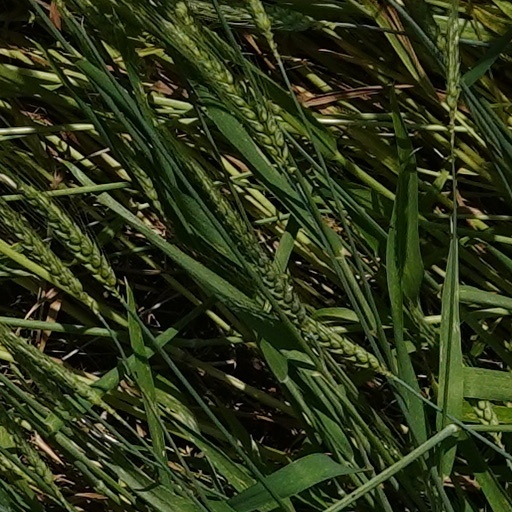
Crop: wheat